The Red Green Show

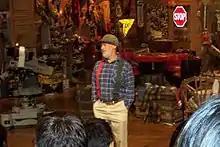
Steve Smith as Red Green

Smith originally created the character of Red Green for his 1979–1985 sketch comedy series "Smith & Smith". The sketch was a parody of the long-running Canadian outdoors show "The Red Fisher Show" (1968–1989), starring B.H. "Red" Fisher, in which Red and his friends would show silent films of their fishing trips with commentary at "Scuttlebutt Lodge". The character also appeared in "Me & Max" and "The Comedy Mill" before becoming the focus of his own series.